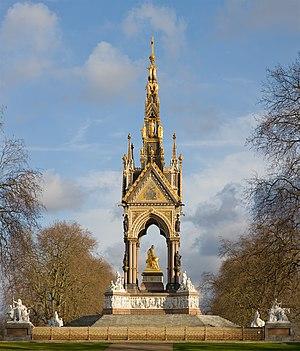
l'Albert Memorial dans le Hyde Park, à Londres. Image obtenue en assemblant 4 photos prises avec un appareil Canon 5D équipé d'un objectif 24-105mm f/4L IS.
Sir George Gilbert Scott, est un architecte anglais. Il fut l'un des architectes les plus prolifiques qu'a produit le Royaume-Uni ayant construit, rénové ou agrandi pas moins de 800 édifices principalement religieux.